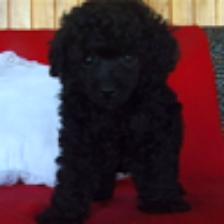
Label: NonHuman